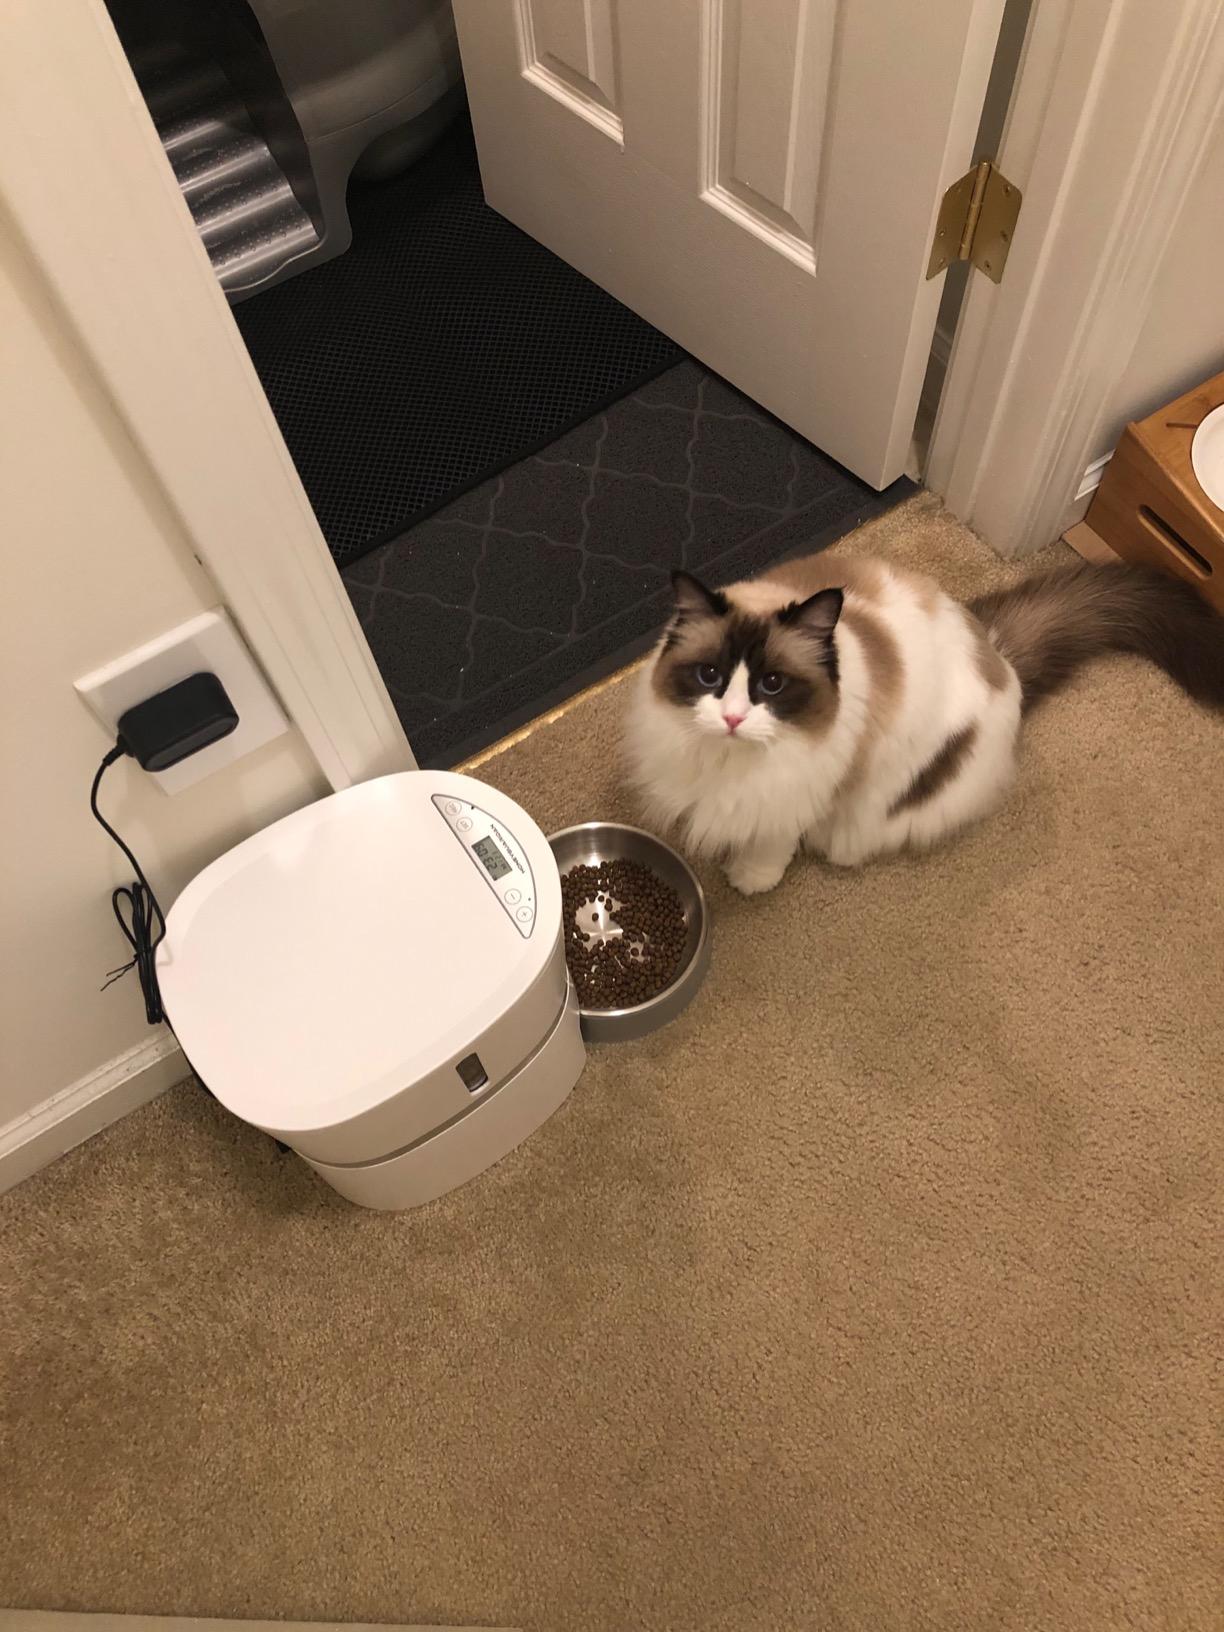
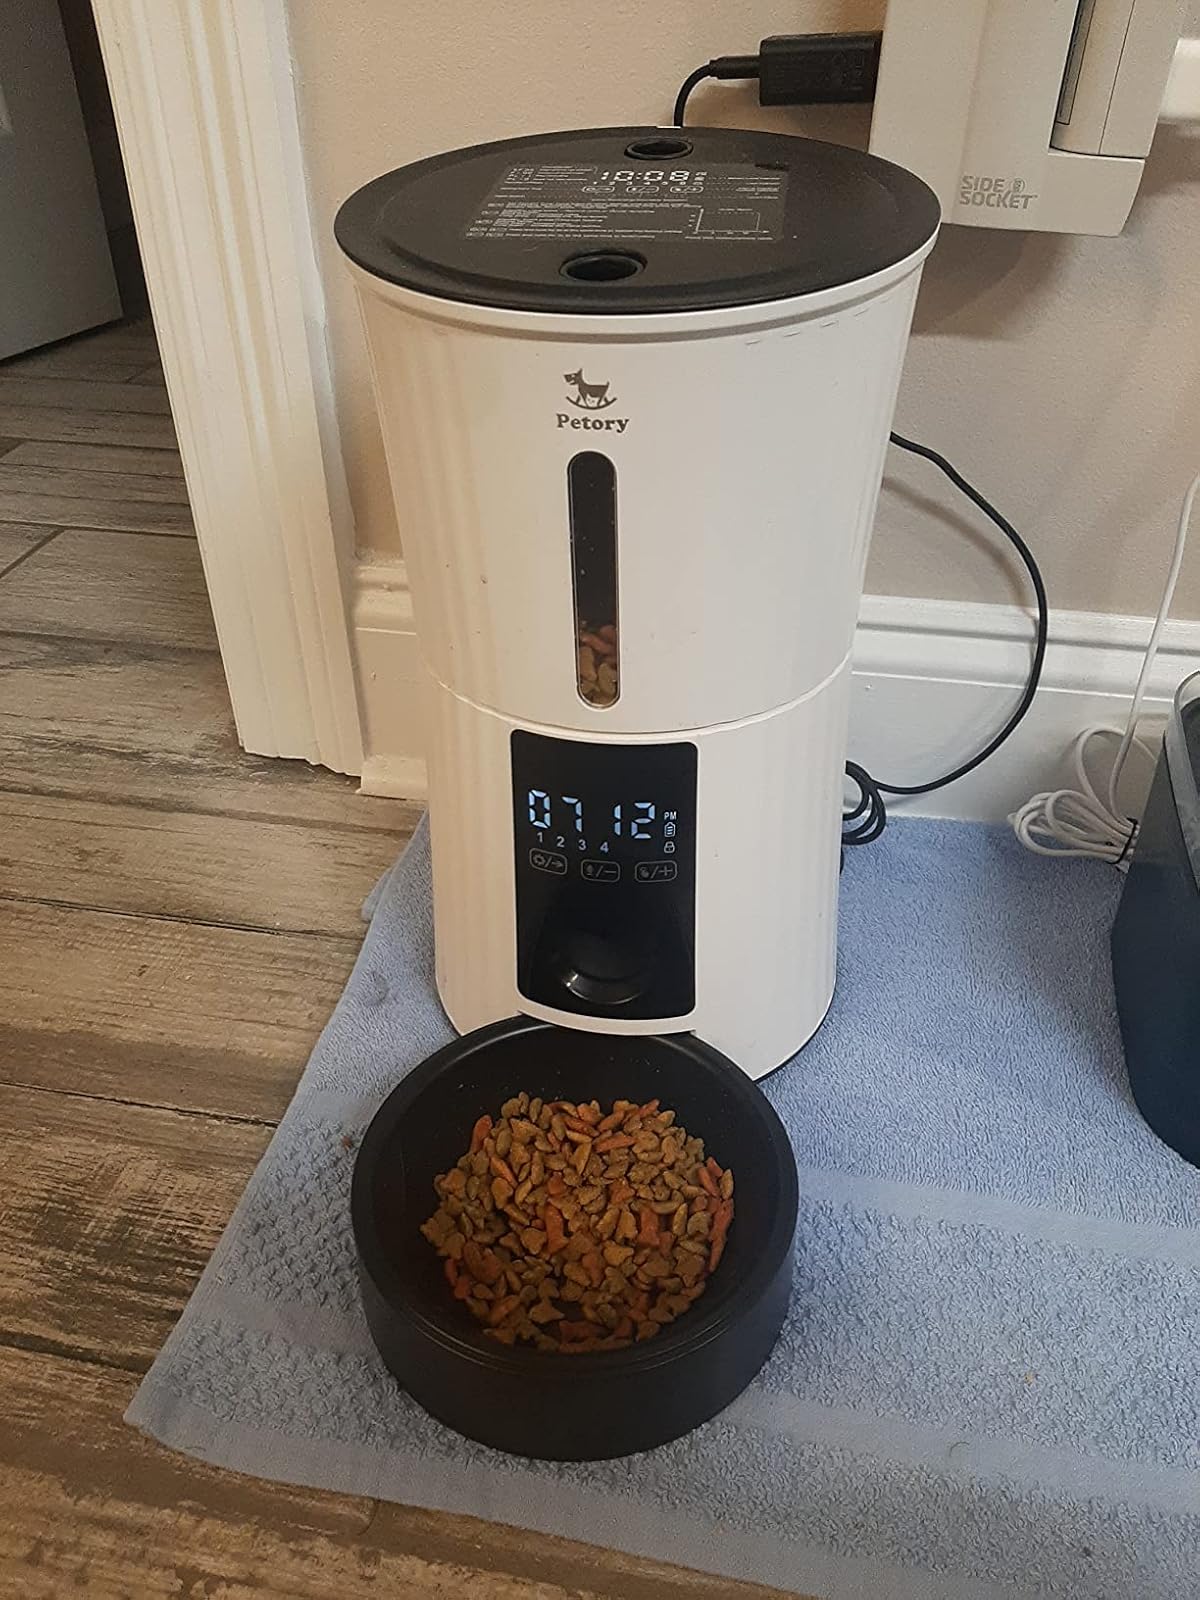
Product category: items_feeder
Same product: no